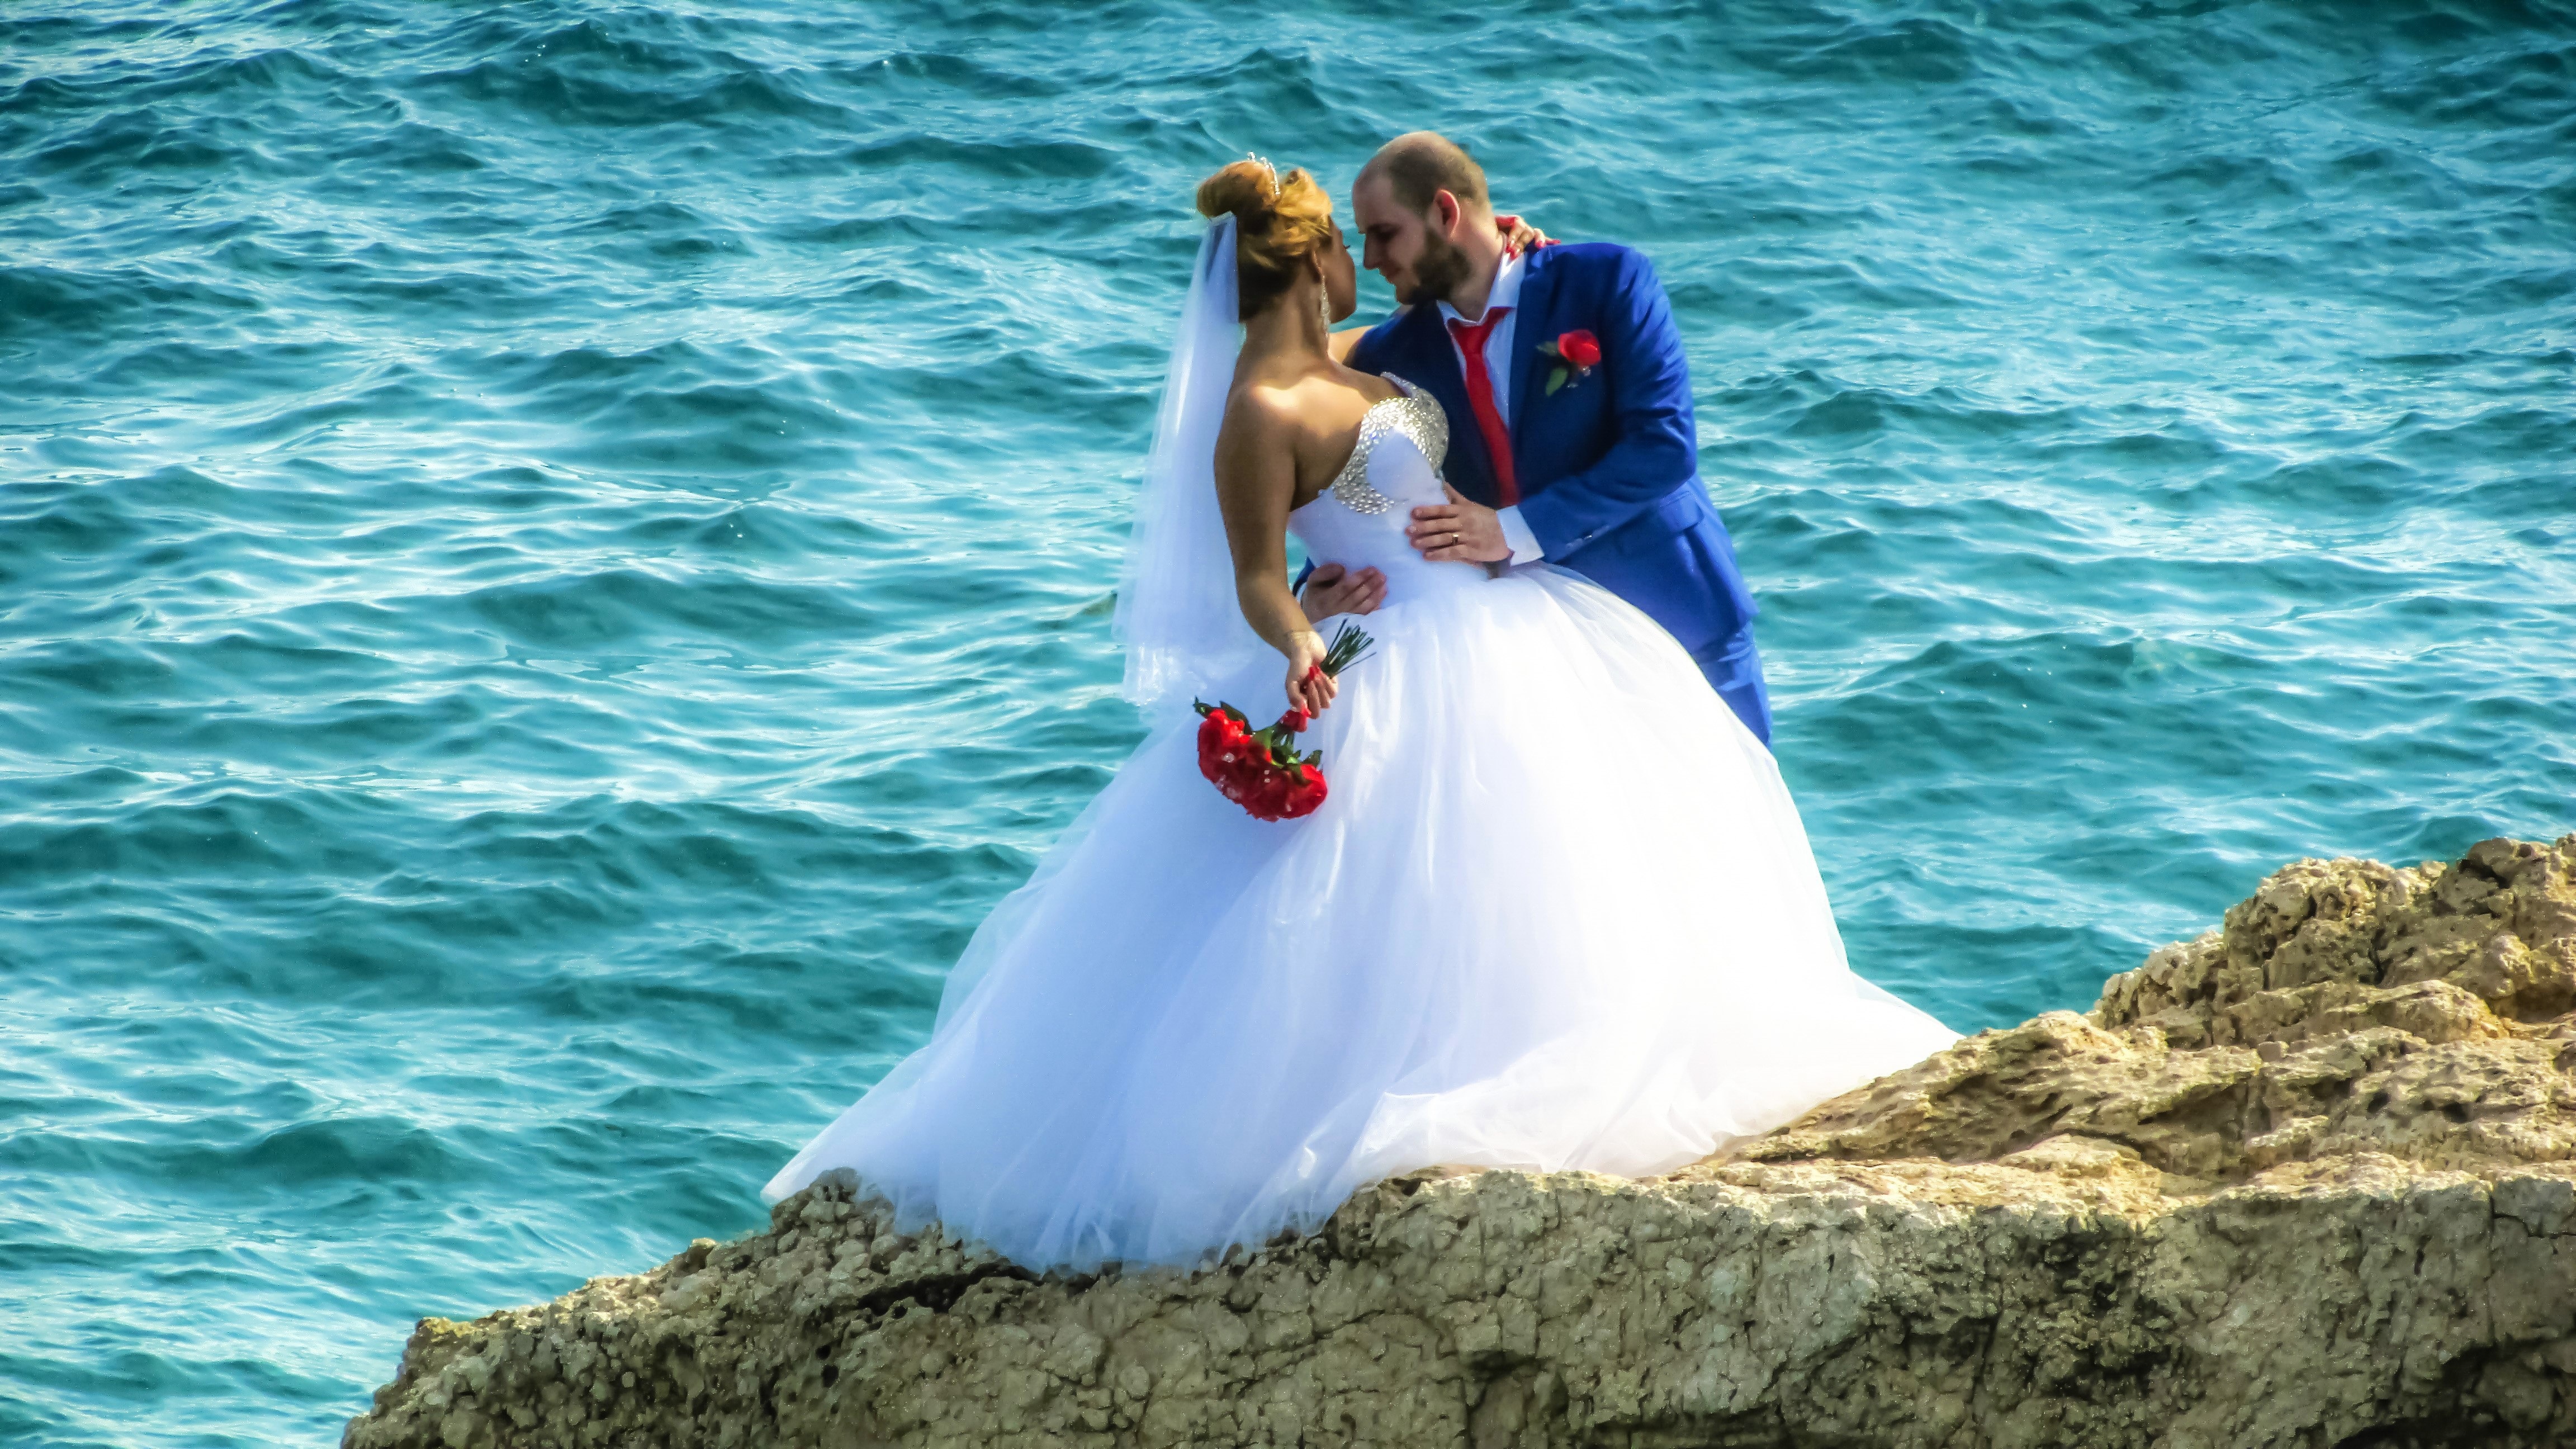
sea, nature, outdoor, woman, white, vacation, love, couple, romance, romantic, blue, together, wedding, wedding dress, bride, groom, marriage, ceremony, dress, event, cyprus, photo shoot